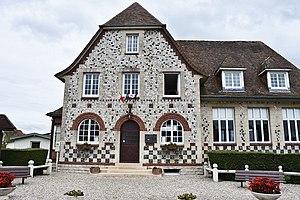
Mairie de Sainte-Marie-au-Bosc (76).
Sainte-Marie-au-Bosc est une commune française située dans le département de la Seine-Maritime en région Normandie.